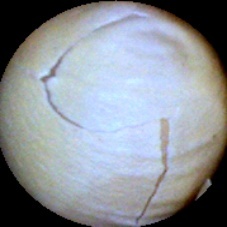
Label: Skin-damaged